Mitch Marner

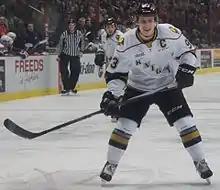
Marner with the London Knights in January 2016

On October 1, 2015, Marner was named as co-captain of the Knights along with teammate Christian Dvorak. Marner played most of the season at right wing on a line with Dvorak and Matthew Tkachuk. The trio was a dominant force and the Knights ended the regular season as the highest scoring team in the OHL. Marner himself finished the regular season second in OHL scoring with 116 points in 57 games and was awarded the Red Tilson Trophy as the OHL's most outstanding player of the year.